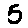
Label: 5